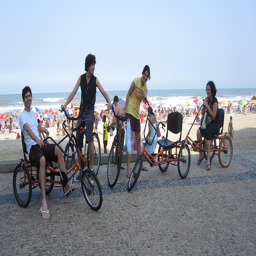
Friends having fun on bicycles by the beach
A group of bicyclists stopping for a rest.
Four people sitting on tricycles on the road.
Several young people on three wheeled bikes with a beach in the background.
A large crowd is on the beach and people are on bikes.